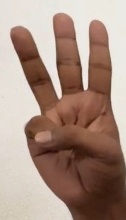
ASL sign: 6